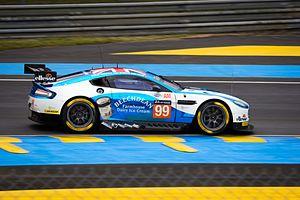
Gary Hirsch est un pilote automobile suisse, né le 3 avril 1987 à Genève.